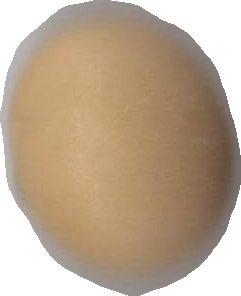
Variety: Grobogan